Melbourne Castle

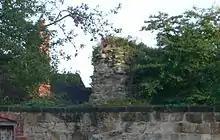
End view of a wide stone wall

Earl Thomas granted the manor to his steward, Robert de Holland, in February 1308. In 1311, Robert obtained a licence to crenellate from Edward II in order to fortify the manor house, and the more modest earlier building was converted into a castle between 1311 and 1322. Local tradition says that the stone was obtained from a quarry on the site of what is now Melbourne Pool. The records show £1,313 was spent on the project in the year 1313–14, of which £548 was paid to masons for dressing stone. Several masons working on the project were involved in an affray at Ravenstone in 1315. The important medieval buildings in Melbourne were constructed from the local bedrock, Millstone Grit. This is a coarsely grained sandstone which can be worked to produce good-quality ashlar. The village was centred around the church, castle and High Street until the late 18th century.